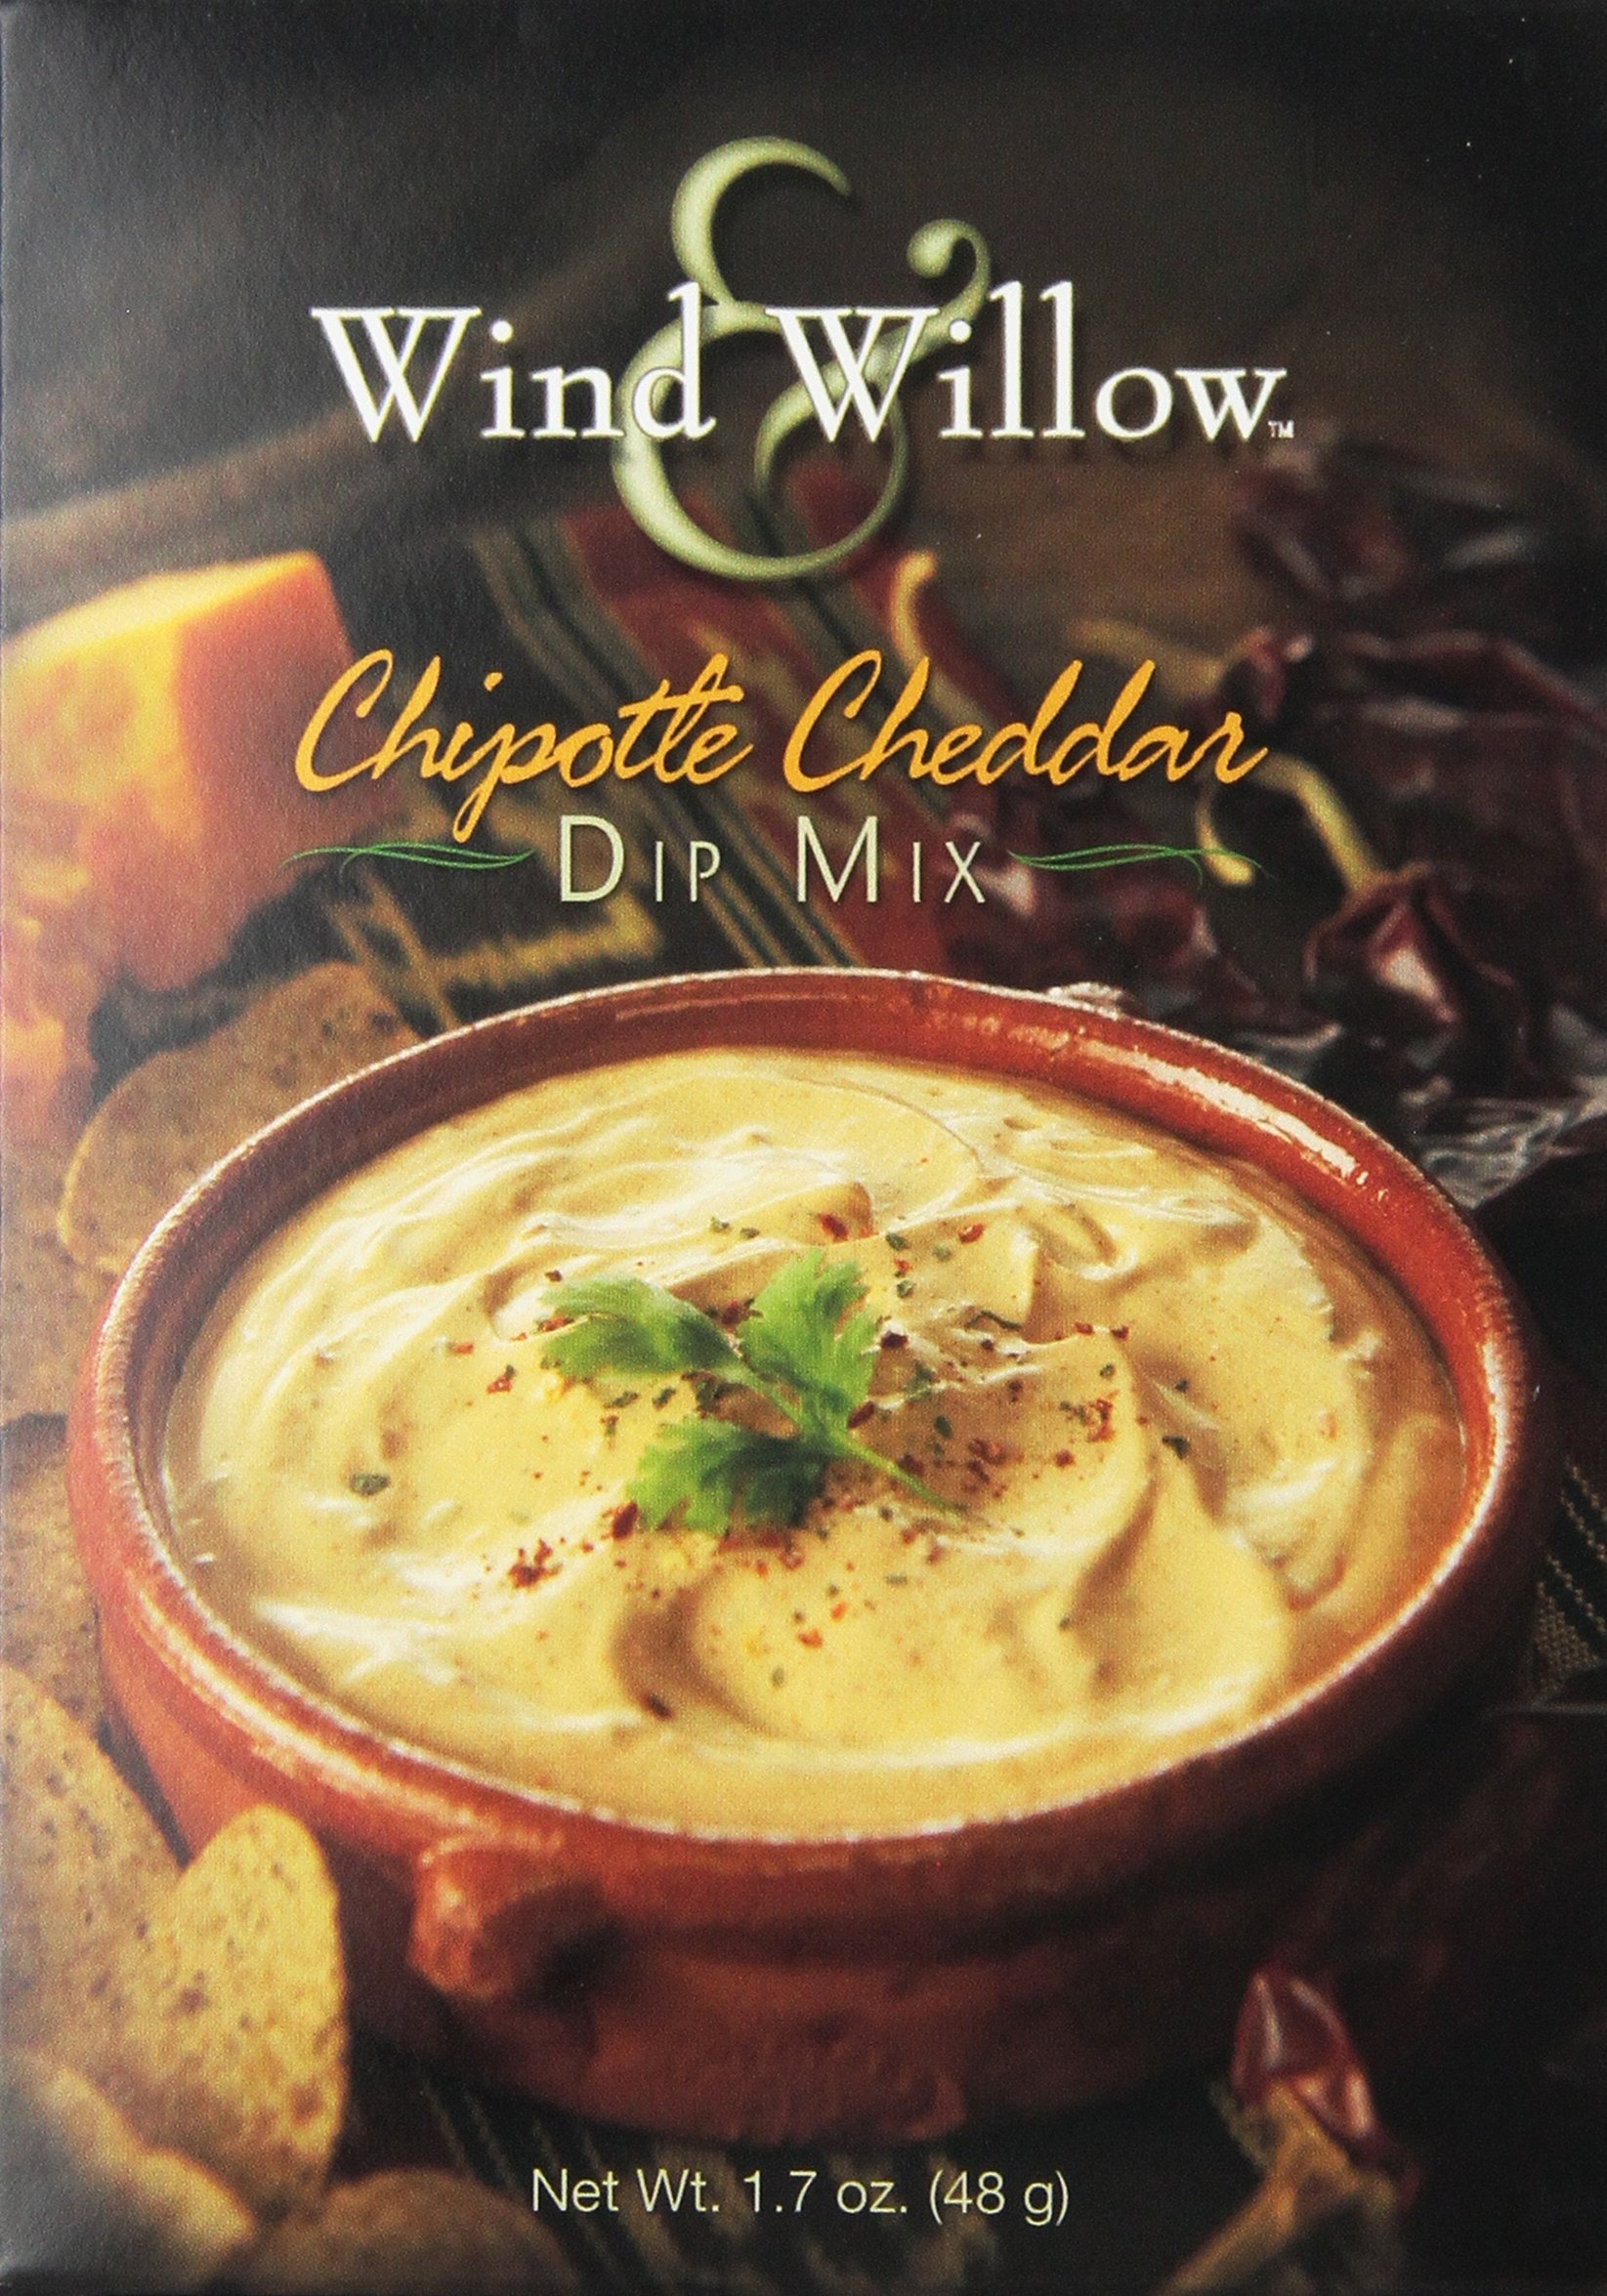
Item Name: Wind & Willow Chipotle Cheddar Dip Mix
Bullet Point 1: 1 cup real mayonnaise
Bullet Point 2: 1 cup sour cream
Bullet Point 3: Mix contents with mayonnaise
Bullet Point 4: sour cream and chill for 1 to 2 hours
Product Description: Chipotle Cheddar Dip Mix, from Wind & Willow, is a delicious combination of chipotle peppers and cheddar cheese. Chipotle peppers are rip jalapenos that have been roasted. They're provide a smoky flavor to this dip that your guests will love. To make the dip, mix with 8oz mayo and 8oz sour cream. Serve with your favorite chips or crackers.
Value: 1.0
Unit: Count

Price: 12.99